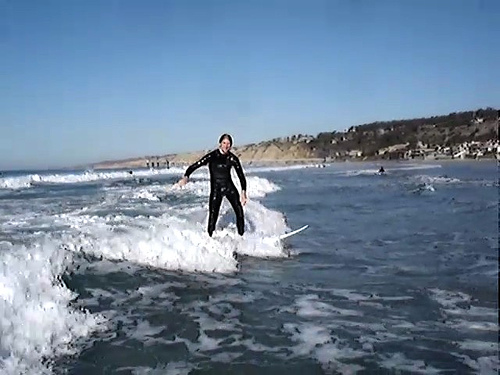
Guy on skiis being dragged by off camera boat.